Kayı Construction

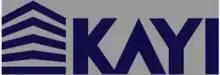

Kayı Construction (Kayı İnşaat) is a Turkish construction conglomerate established in 1991, based in Istanbul. Coşkun Yılmaz is the founder and the chairman of Kayı Construction. Engineering News-Record placed the group in the Top 225 International Contractors globally since 2008, reaching No.161 in 2012.